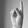
ASL letter: K